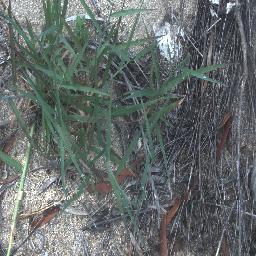
Label: negative